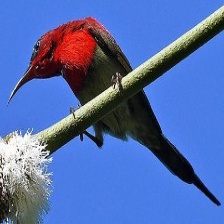
Species: CRIMSON SUNBIRD
Scientific name: AETHOPYGA SIPARAJA